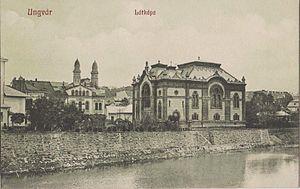
La synagogue d'Oujhorod est un bâtiment de la ville d'Oujhorod de l'oblast de Transcarpatie situé dans l'ouest de l'Ukraine.